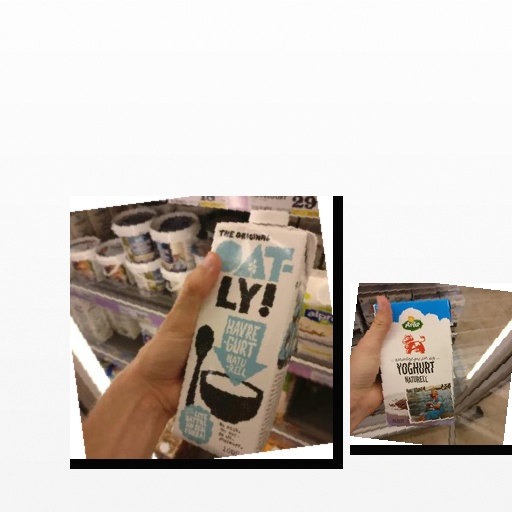
Food items: natural_yogurt, oat_yogurt